Guilandina bonduc

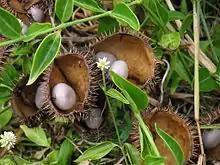
Pods and seeds

Its grey seeds, known as nickernuts, are buoyant and durable enough to be dispersed by ocean currents.